Jaisalmer Fort

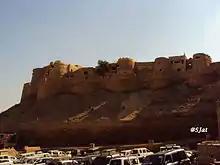
Jaisalmer Fort (from Sonargadh)

The fort has numerous eateries, including Italian, French and native cuisines. The famous Indian film director Satyajit Ray wrote the "Sonar Kella" (The Golden Fortress), a detective novel, based on the fort and he later filmed it here. The film became a classic and a large number of tourists from Bengal and around the world visit the fort annually to experience for themselves the world that Ray portrayed in the movie. Six forts of Rajasthan, namely, Amber Fort, Chittor Fort, Gagron Fort, Jaisalmer Fort, Kumbhalgarh and Ranthambore Fort were included in the UNESCO World Heritage Site list during the 37th meeting of the World Heritage Committee in Phnom Penh during June 2013. They were recognized as a serial cultural property and examples of Rajput military hill architecture.